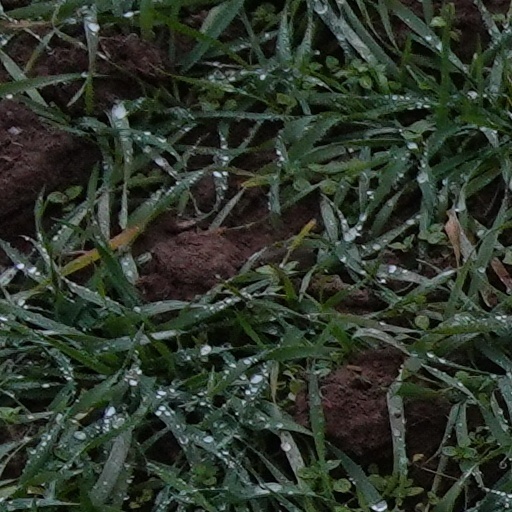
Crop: wheat